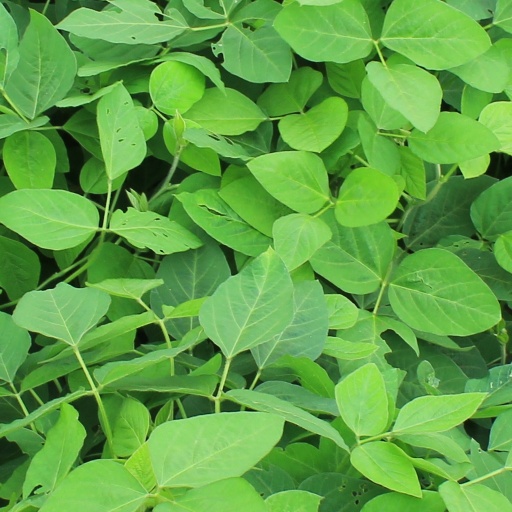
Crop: soybean